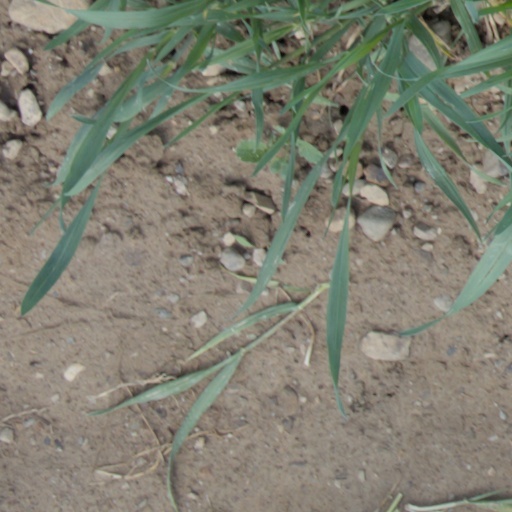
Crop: wheat